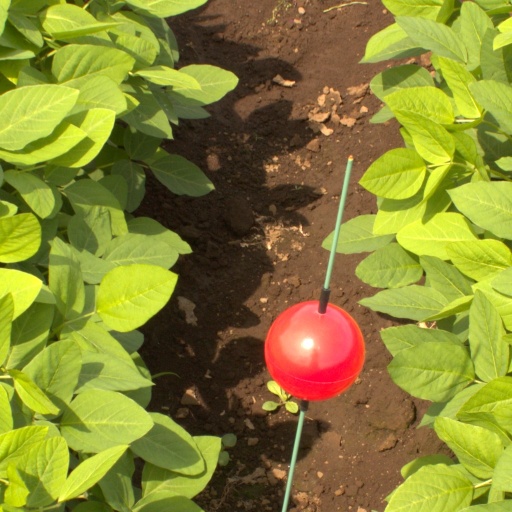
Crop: soybean